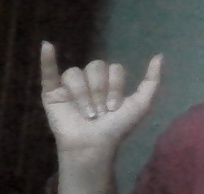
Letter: ya